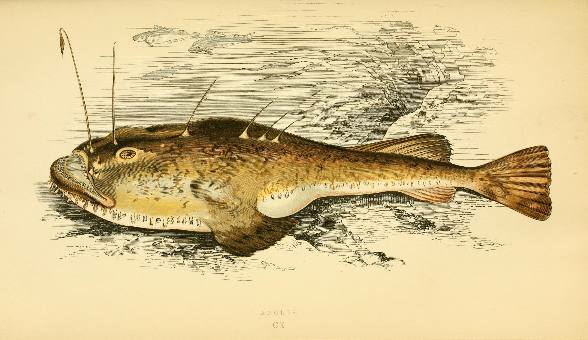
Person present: No